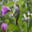
Label: bird